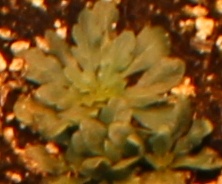
Label: Horseweed